Paul Williams (The Young and the Restless)

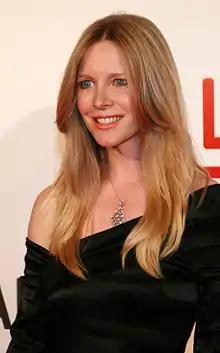
Lauralee Bell plays Christine Blair, one of Paul's main love interests.

Paul has had several unsuccessful relationships, and has been described as "often luckless in love". His main love interest during the 1980s was Lauren Fenmore (Tracey Bregman). Davidson described the relationship as Paul's "first non-drama fling" and said that Bell decided to pair the characters on the "spur of the moment", uncertain of the outcome. He enjoys the dynamics between Lauren and Paul: "I always am excited whenever I get to work with her. We’ve played friends, husband and wife, enemies, you name it. She is a dynamic actress and a wonderful friend and person". The couple have faced a number of challenges, including Lauren's crazed stalker Shawn Garrett (Grant Cramer) and disapproval from Paul's mother, Mary Williams (Carolyn Conwell). Lauren and Paul divorced: Lynda Hirsch of the "Sun Sentinel" wrote, "The marriage didn't work out, since Lauren desperately wanted a career in music and Paul wanted her to be a stay-at-home wife and eventually a mom".